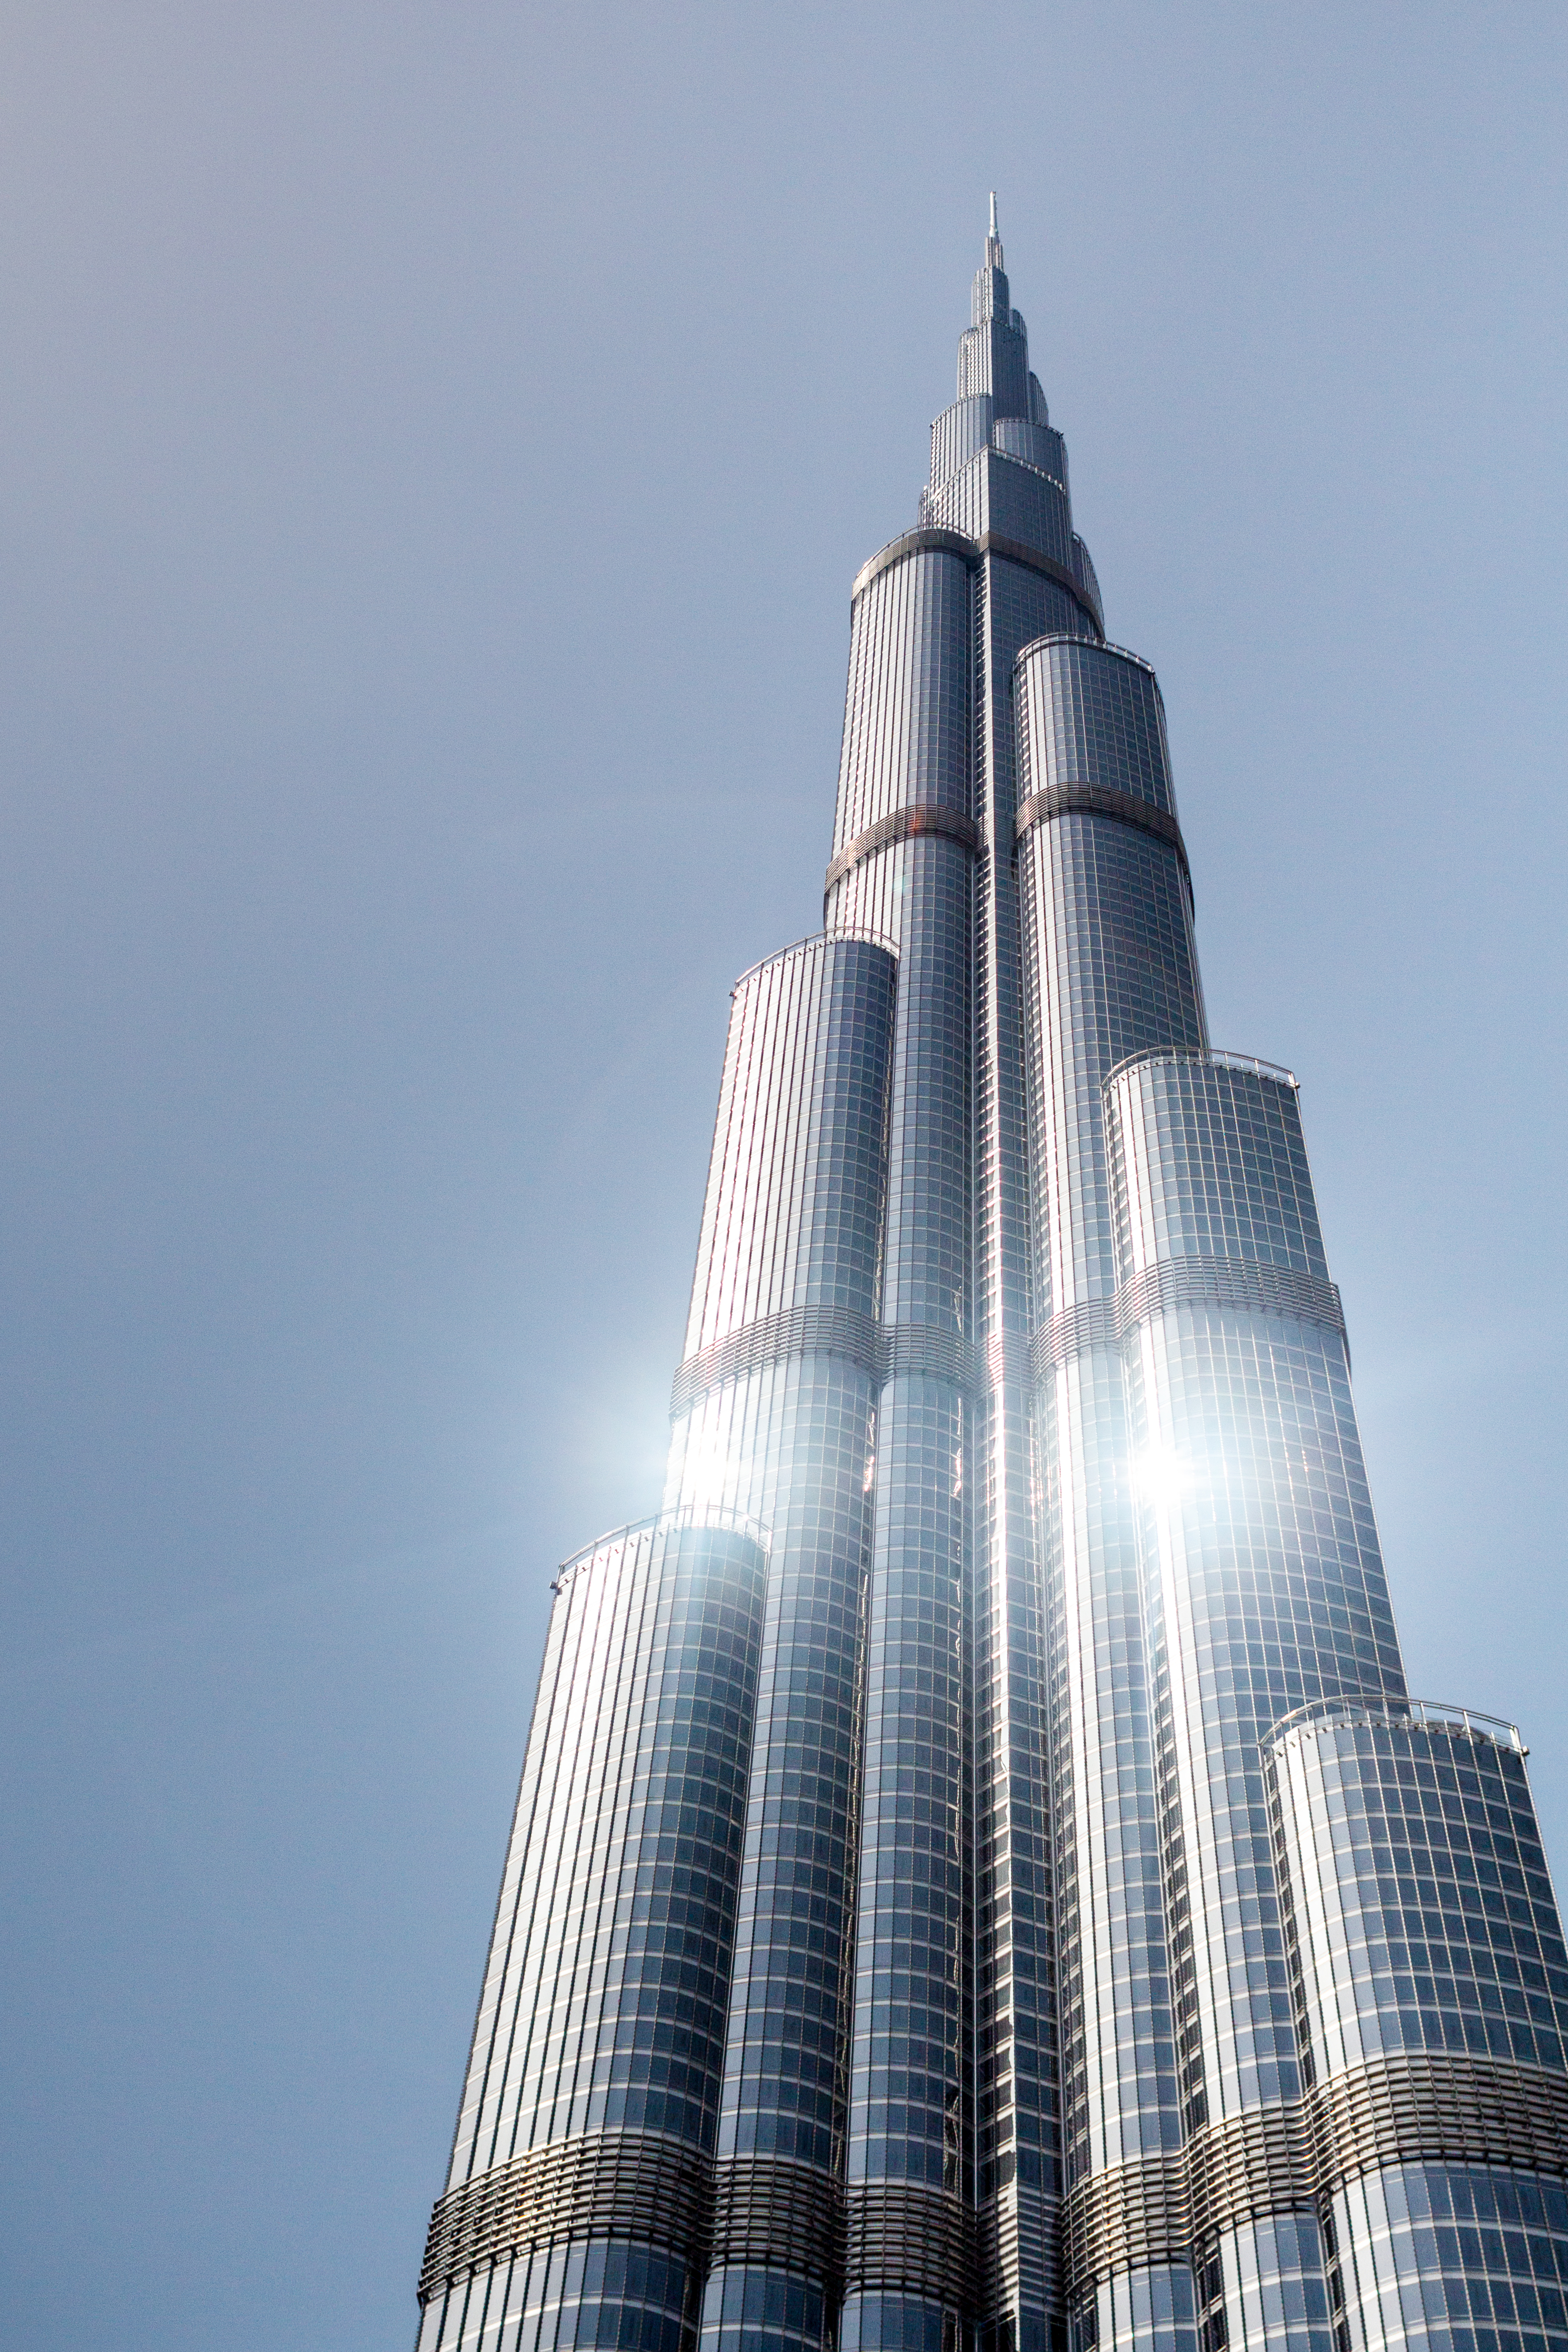
dubai, burj khalifa, architecture, building, skyscraper, metropolitan area, landmark, tower block, metropolis, city, urban area, tower, daytime, human settlement, sky, commercial building, condominium, corporate headquarters, facade, mixed use, cityscape, headquarters, world, downtown